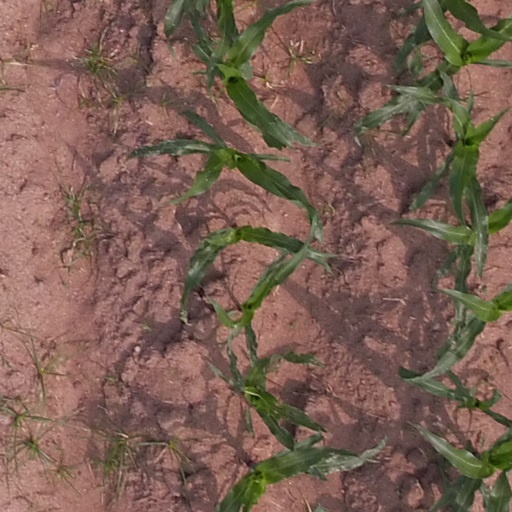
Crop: maize; corn